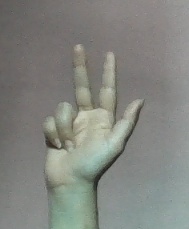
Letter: al